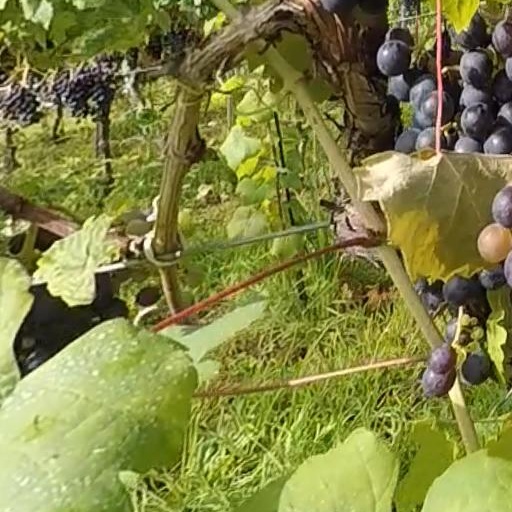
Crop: grape